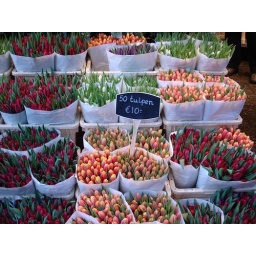
At the famous flower market in Amsterdam, Netherlands